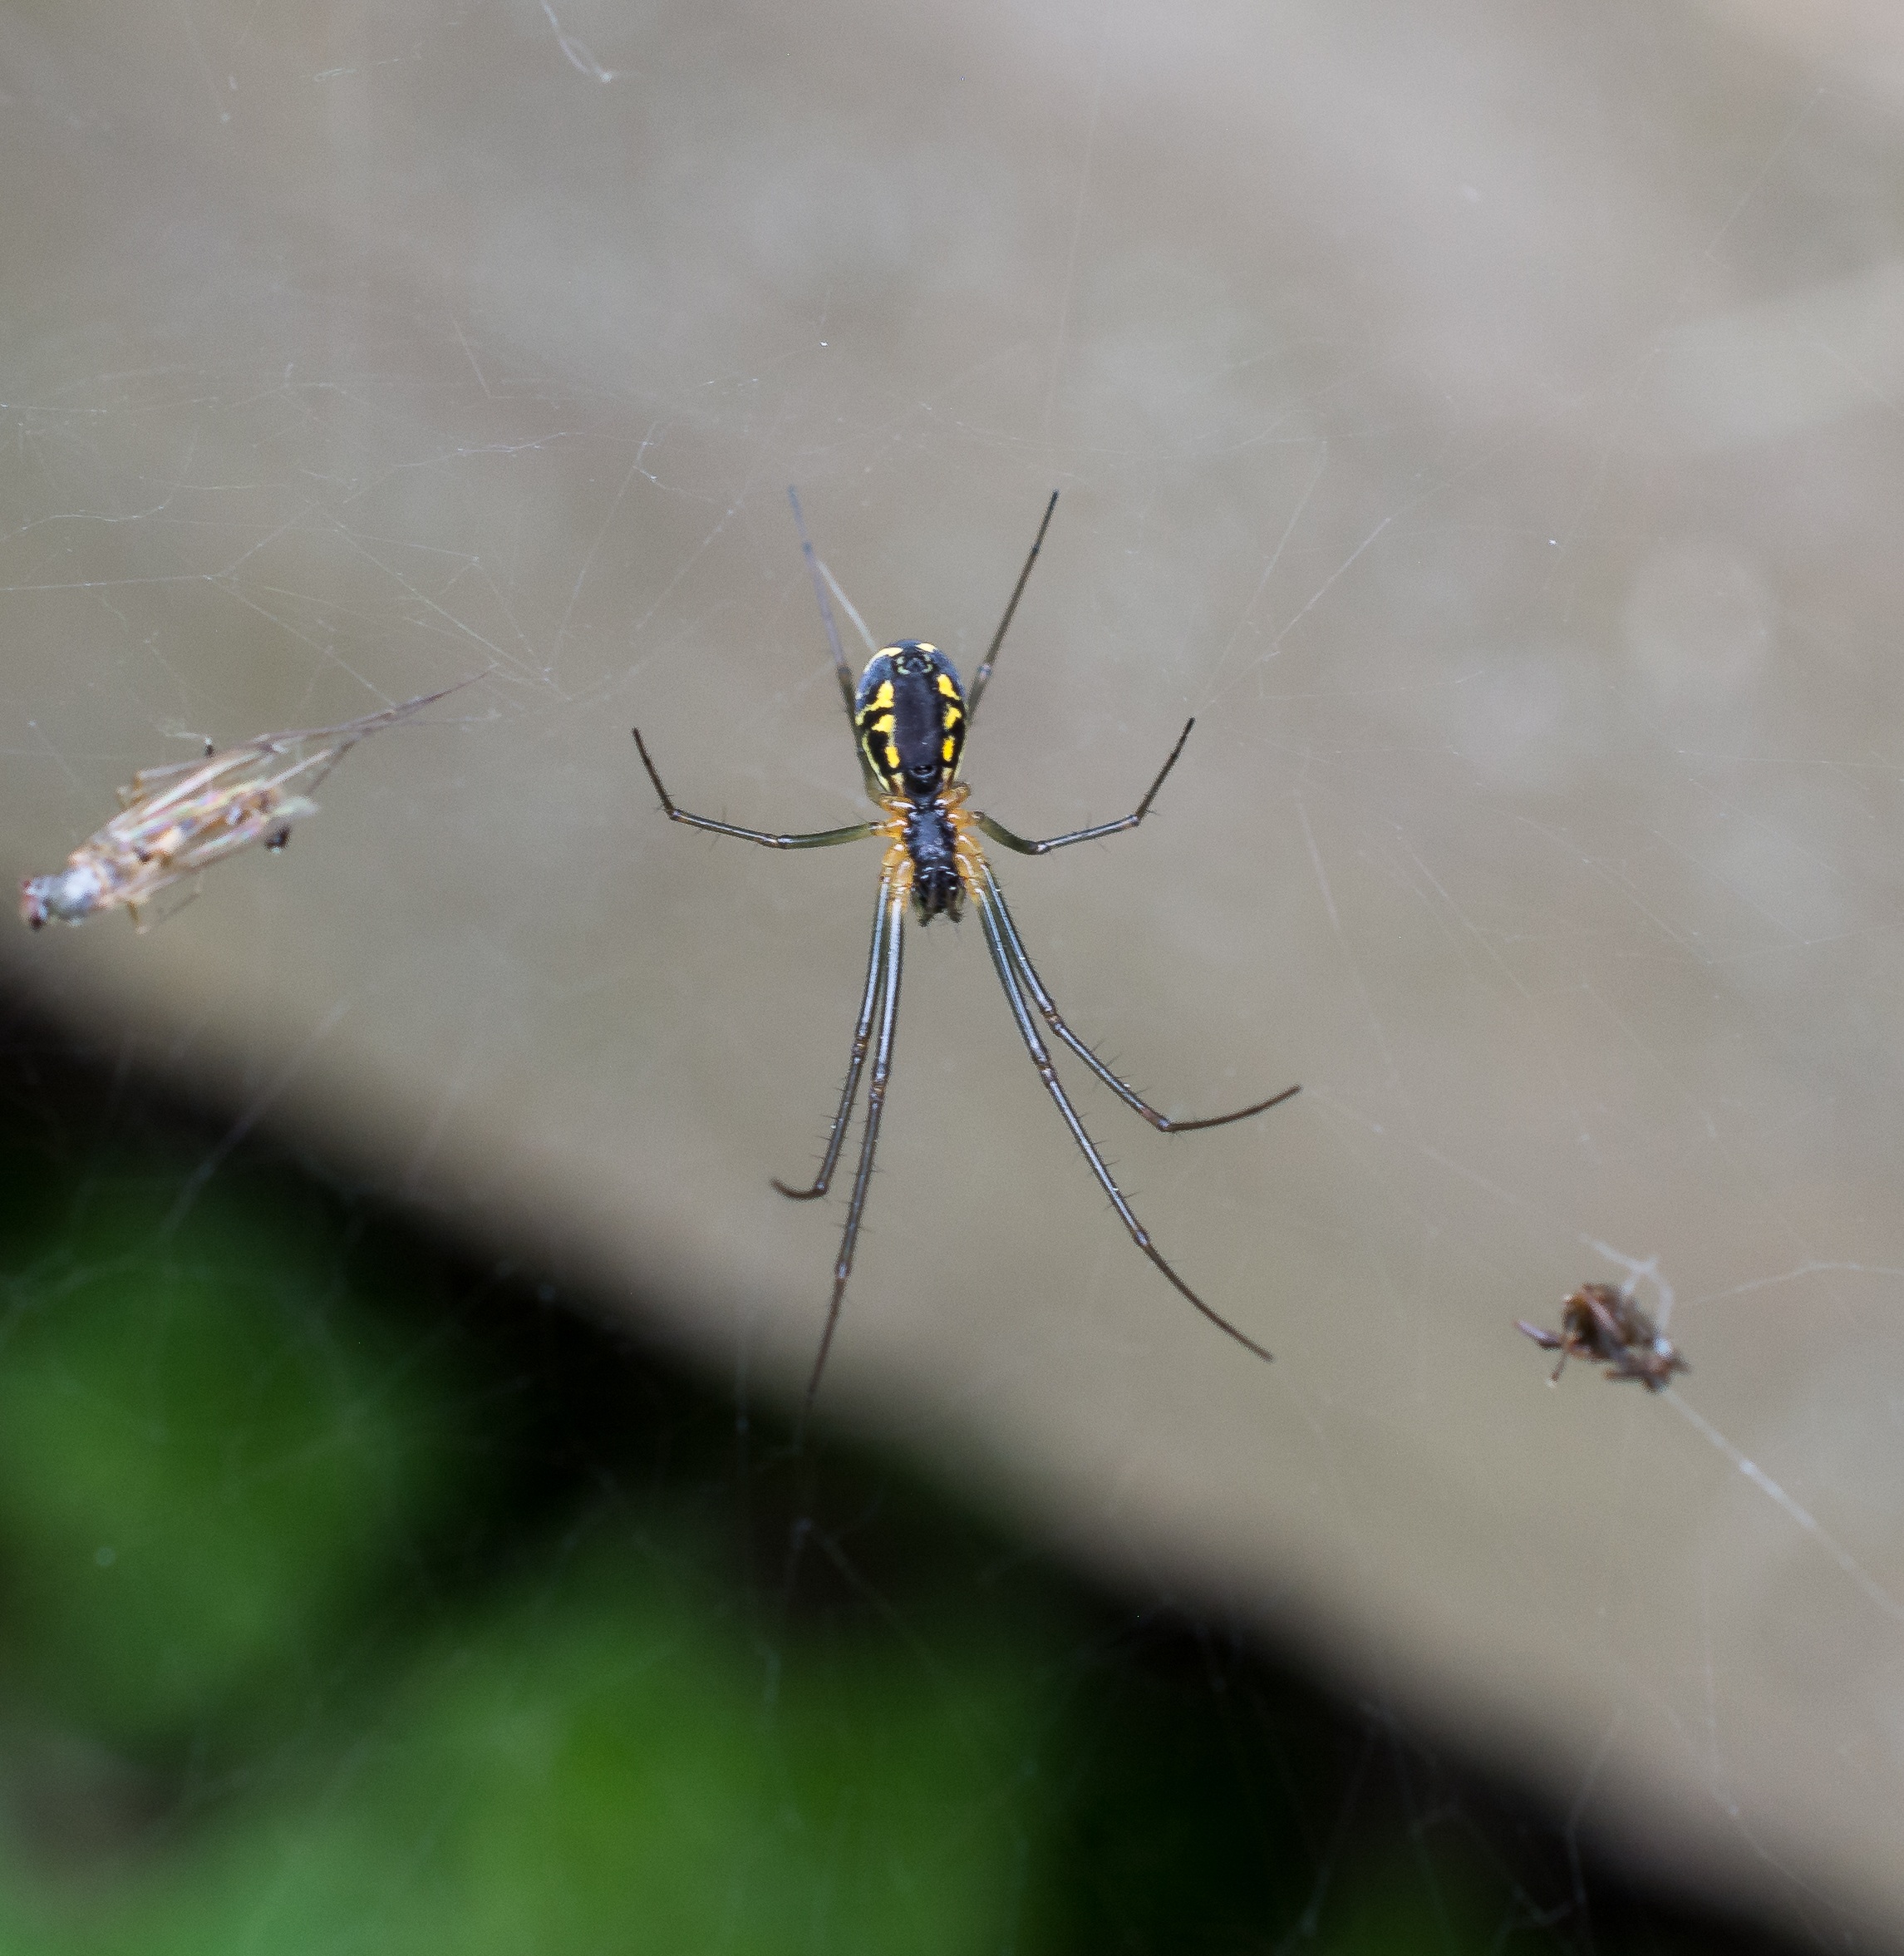
nature, wing, leaf, insect, macro, fauna, invertebrate, spider web, close up, spider, dragonfly, macro photography, arthropod, araneus, plant stem, dragonflies and damseflies, orb weaver spider